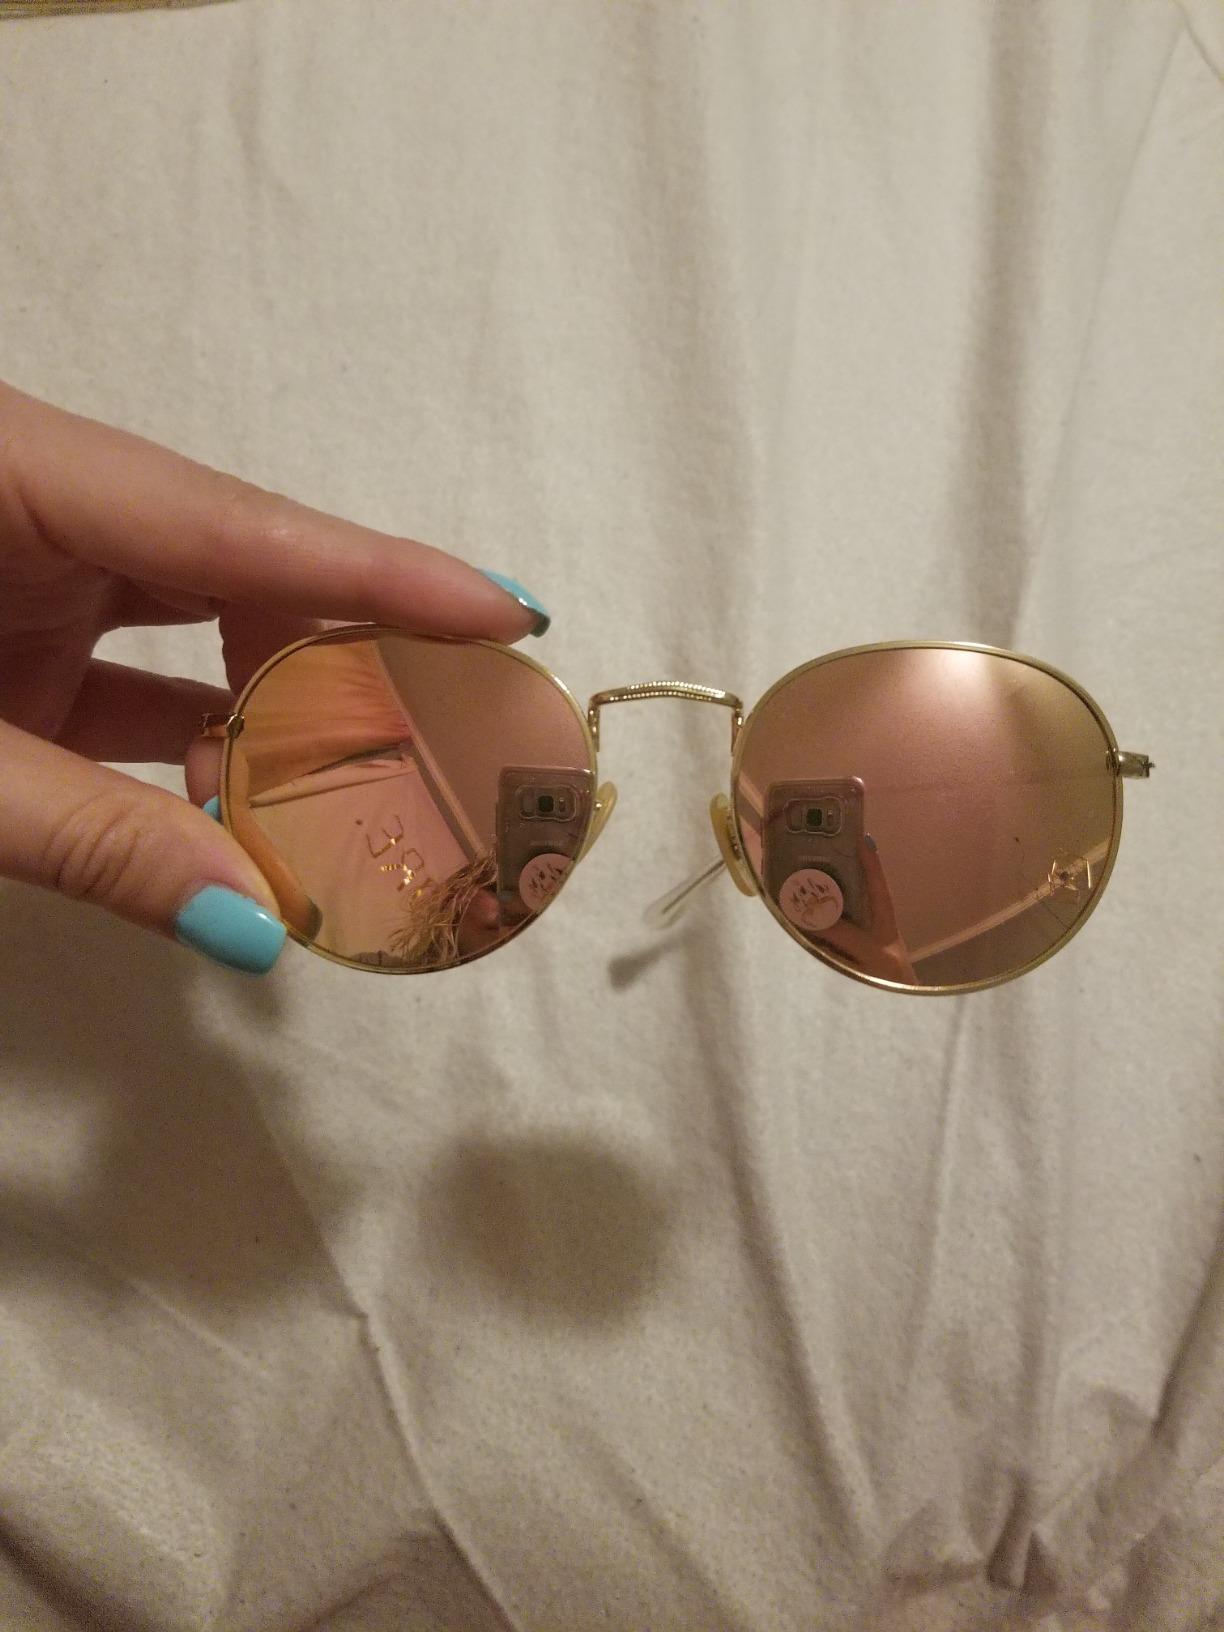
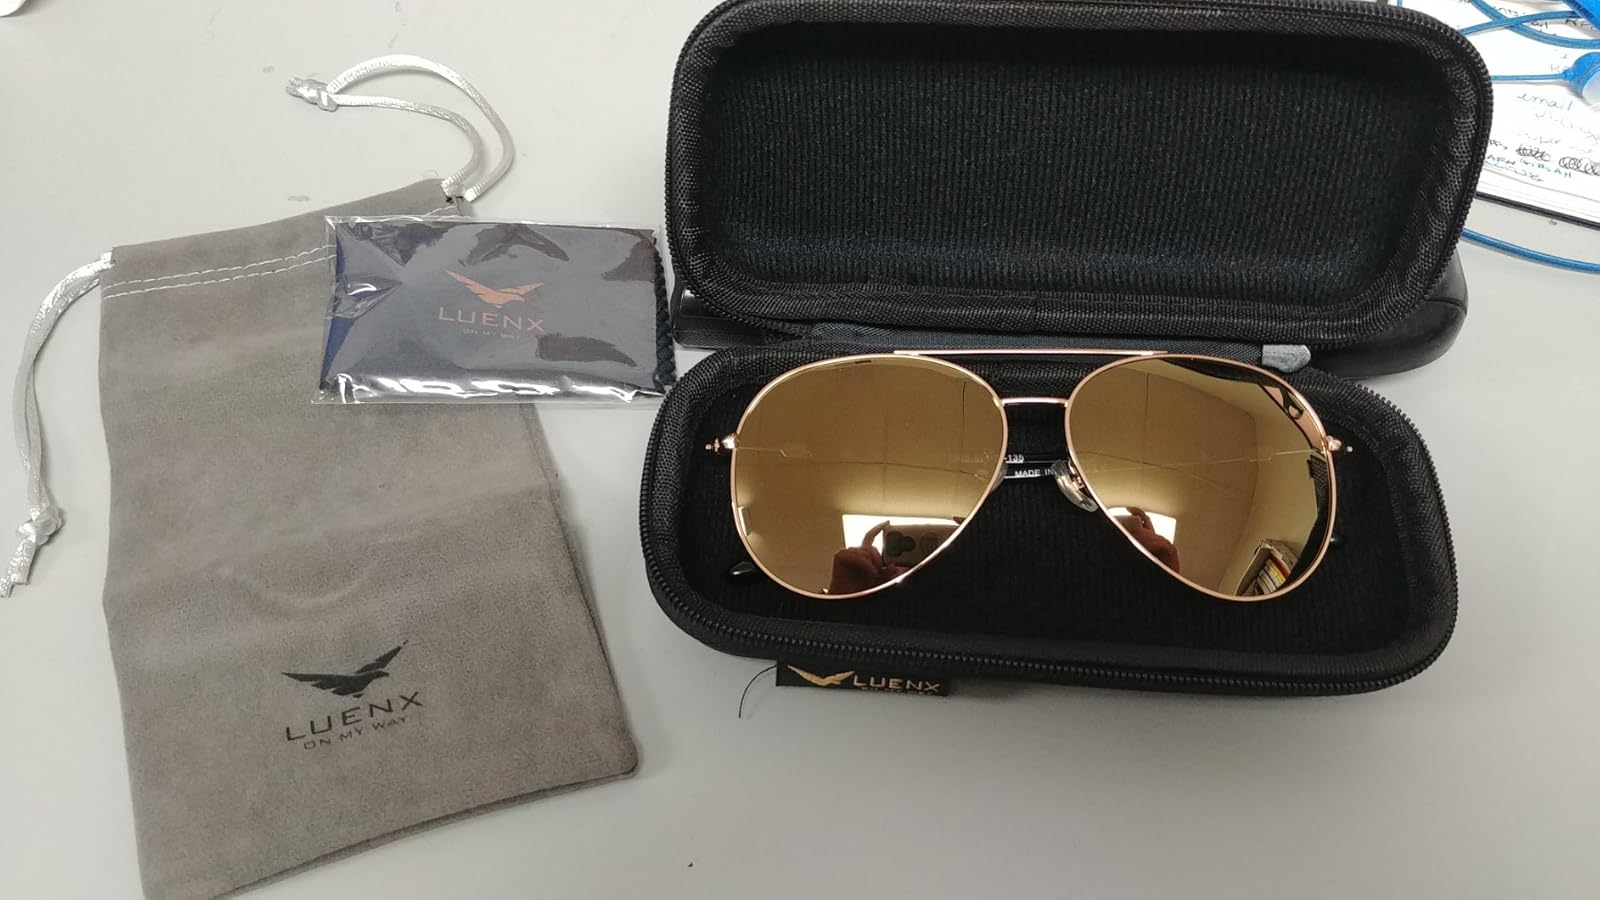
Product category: accessories_sunglasses
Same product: no